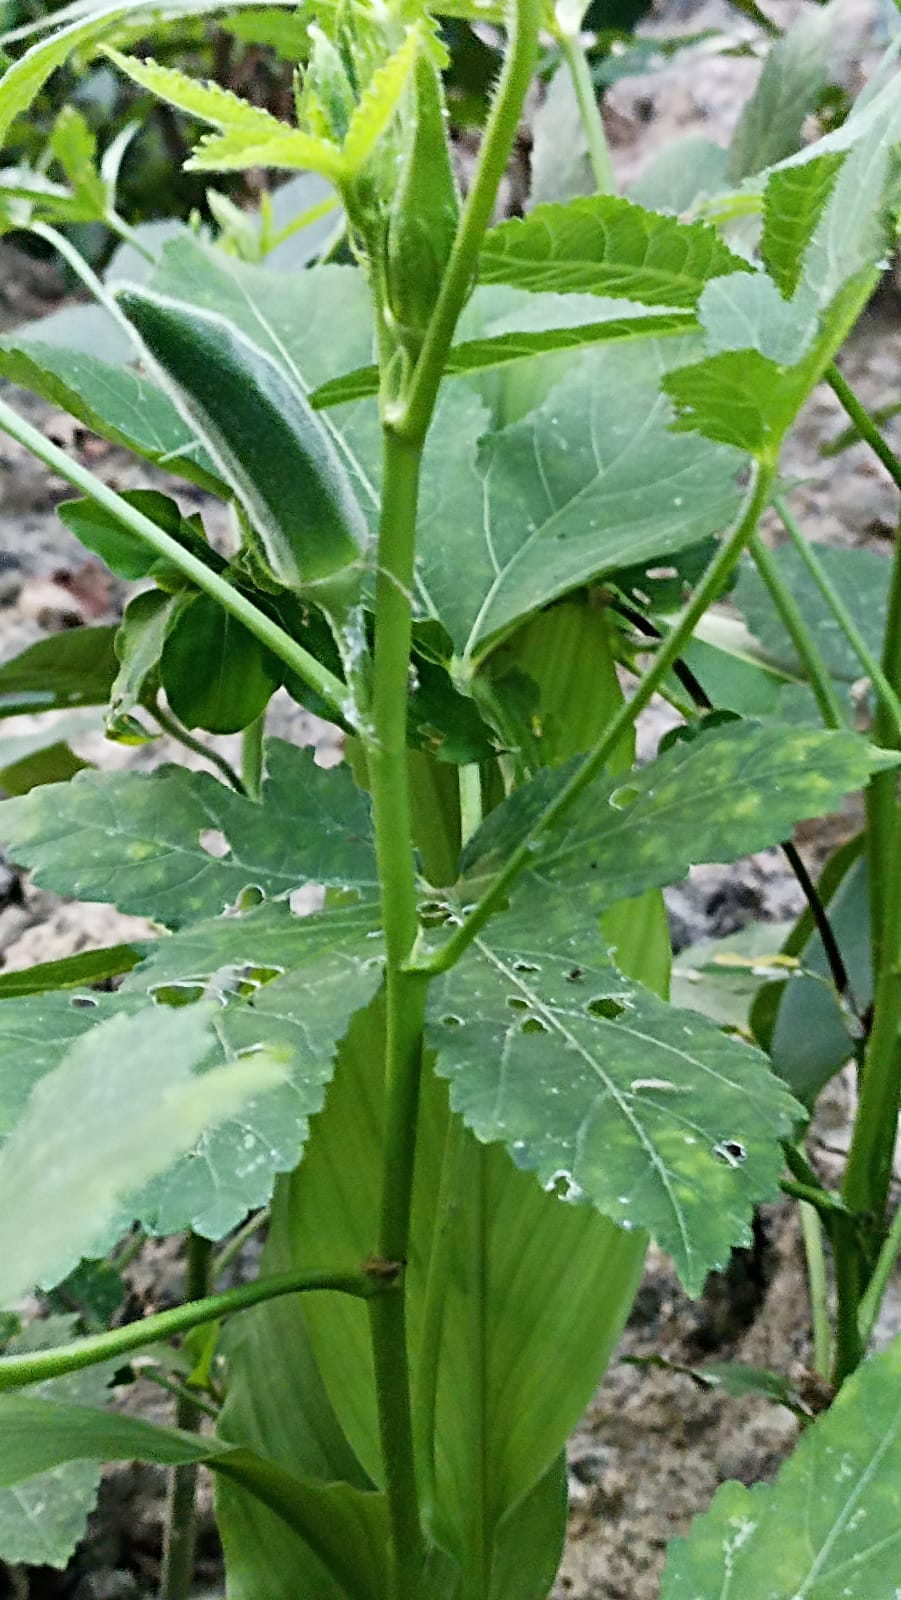
Label: Under-mature